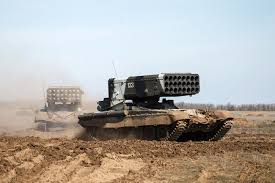
Label: TOS-1